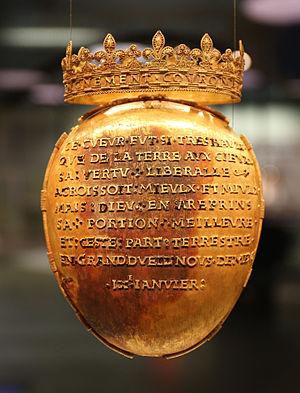
Reliquaire du cœur d'Anne de Bretagne exposé au Musée de Bretagne à l'occasion du 500e anniversaire de la mort de la duchesse.Brezhoneg: Relegouer kalon Anna Breizh diskouezet e Mirdi Breizh e 2014.
Un cardiotaphe, appelé aussi carditaphe ou tombeau de cœur, est un monument funéraire recueillant le cœur d'un défunt de haut rang. Le cœur ayant une grande symbolique religieuse sous l'Ancien Régime, il était souvent séparé et inhumé à un autre endroit que les ossements et les entrailles, selon le principe de la tripartition du corps. Cette dilaceratio corporis permet la multiplication des cérémonies. On identifie un gisant de cœur par la présence d'un petit cœur sculpté dans la main gauche du personnage.
L'écrin du cœur d'Anne de Bretagne, souvent appelé reliquaire du cœur d'Anne de Bretagne, est un objet funéraire d'orfèvrerie, fabriqué au début du XVIᵉ siècle pour accueillir le cœur de la duchesse Anne de Bretagne, reine de France. Il est conservé au musée départemental Thomas-Dobrée de Nantes depuis 1896.
Anne de Bretagne, née le 25 ou 26 janvier 1477 à Nantes et morte le 9 janvier 1514 à Blois, est duchesse de Bretagne et comtesse de Montfort et d'Étampes et, par ses mariages, reine des Romains, puis de France, puis de nouveau reine de France et reine de Naples et duchesse de Milan.